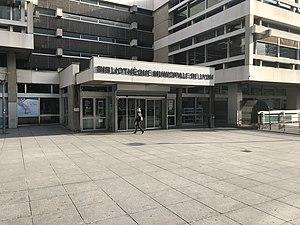
Une des entrées de la bibliothèque municipale de Lyon.
La Bibliothèque municipale de Lyon est une bibliothèque municipale classée répartie sur seize sites à travers la ville de Lyon. Outre les missions classiques des bibliothèques, elle assure également le dépôt légal régional relatif aux imprimés de la région Rhône-Alpes.